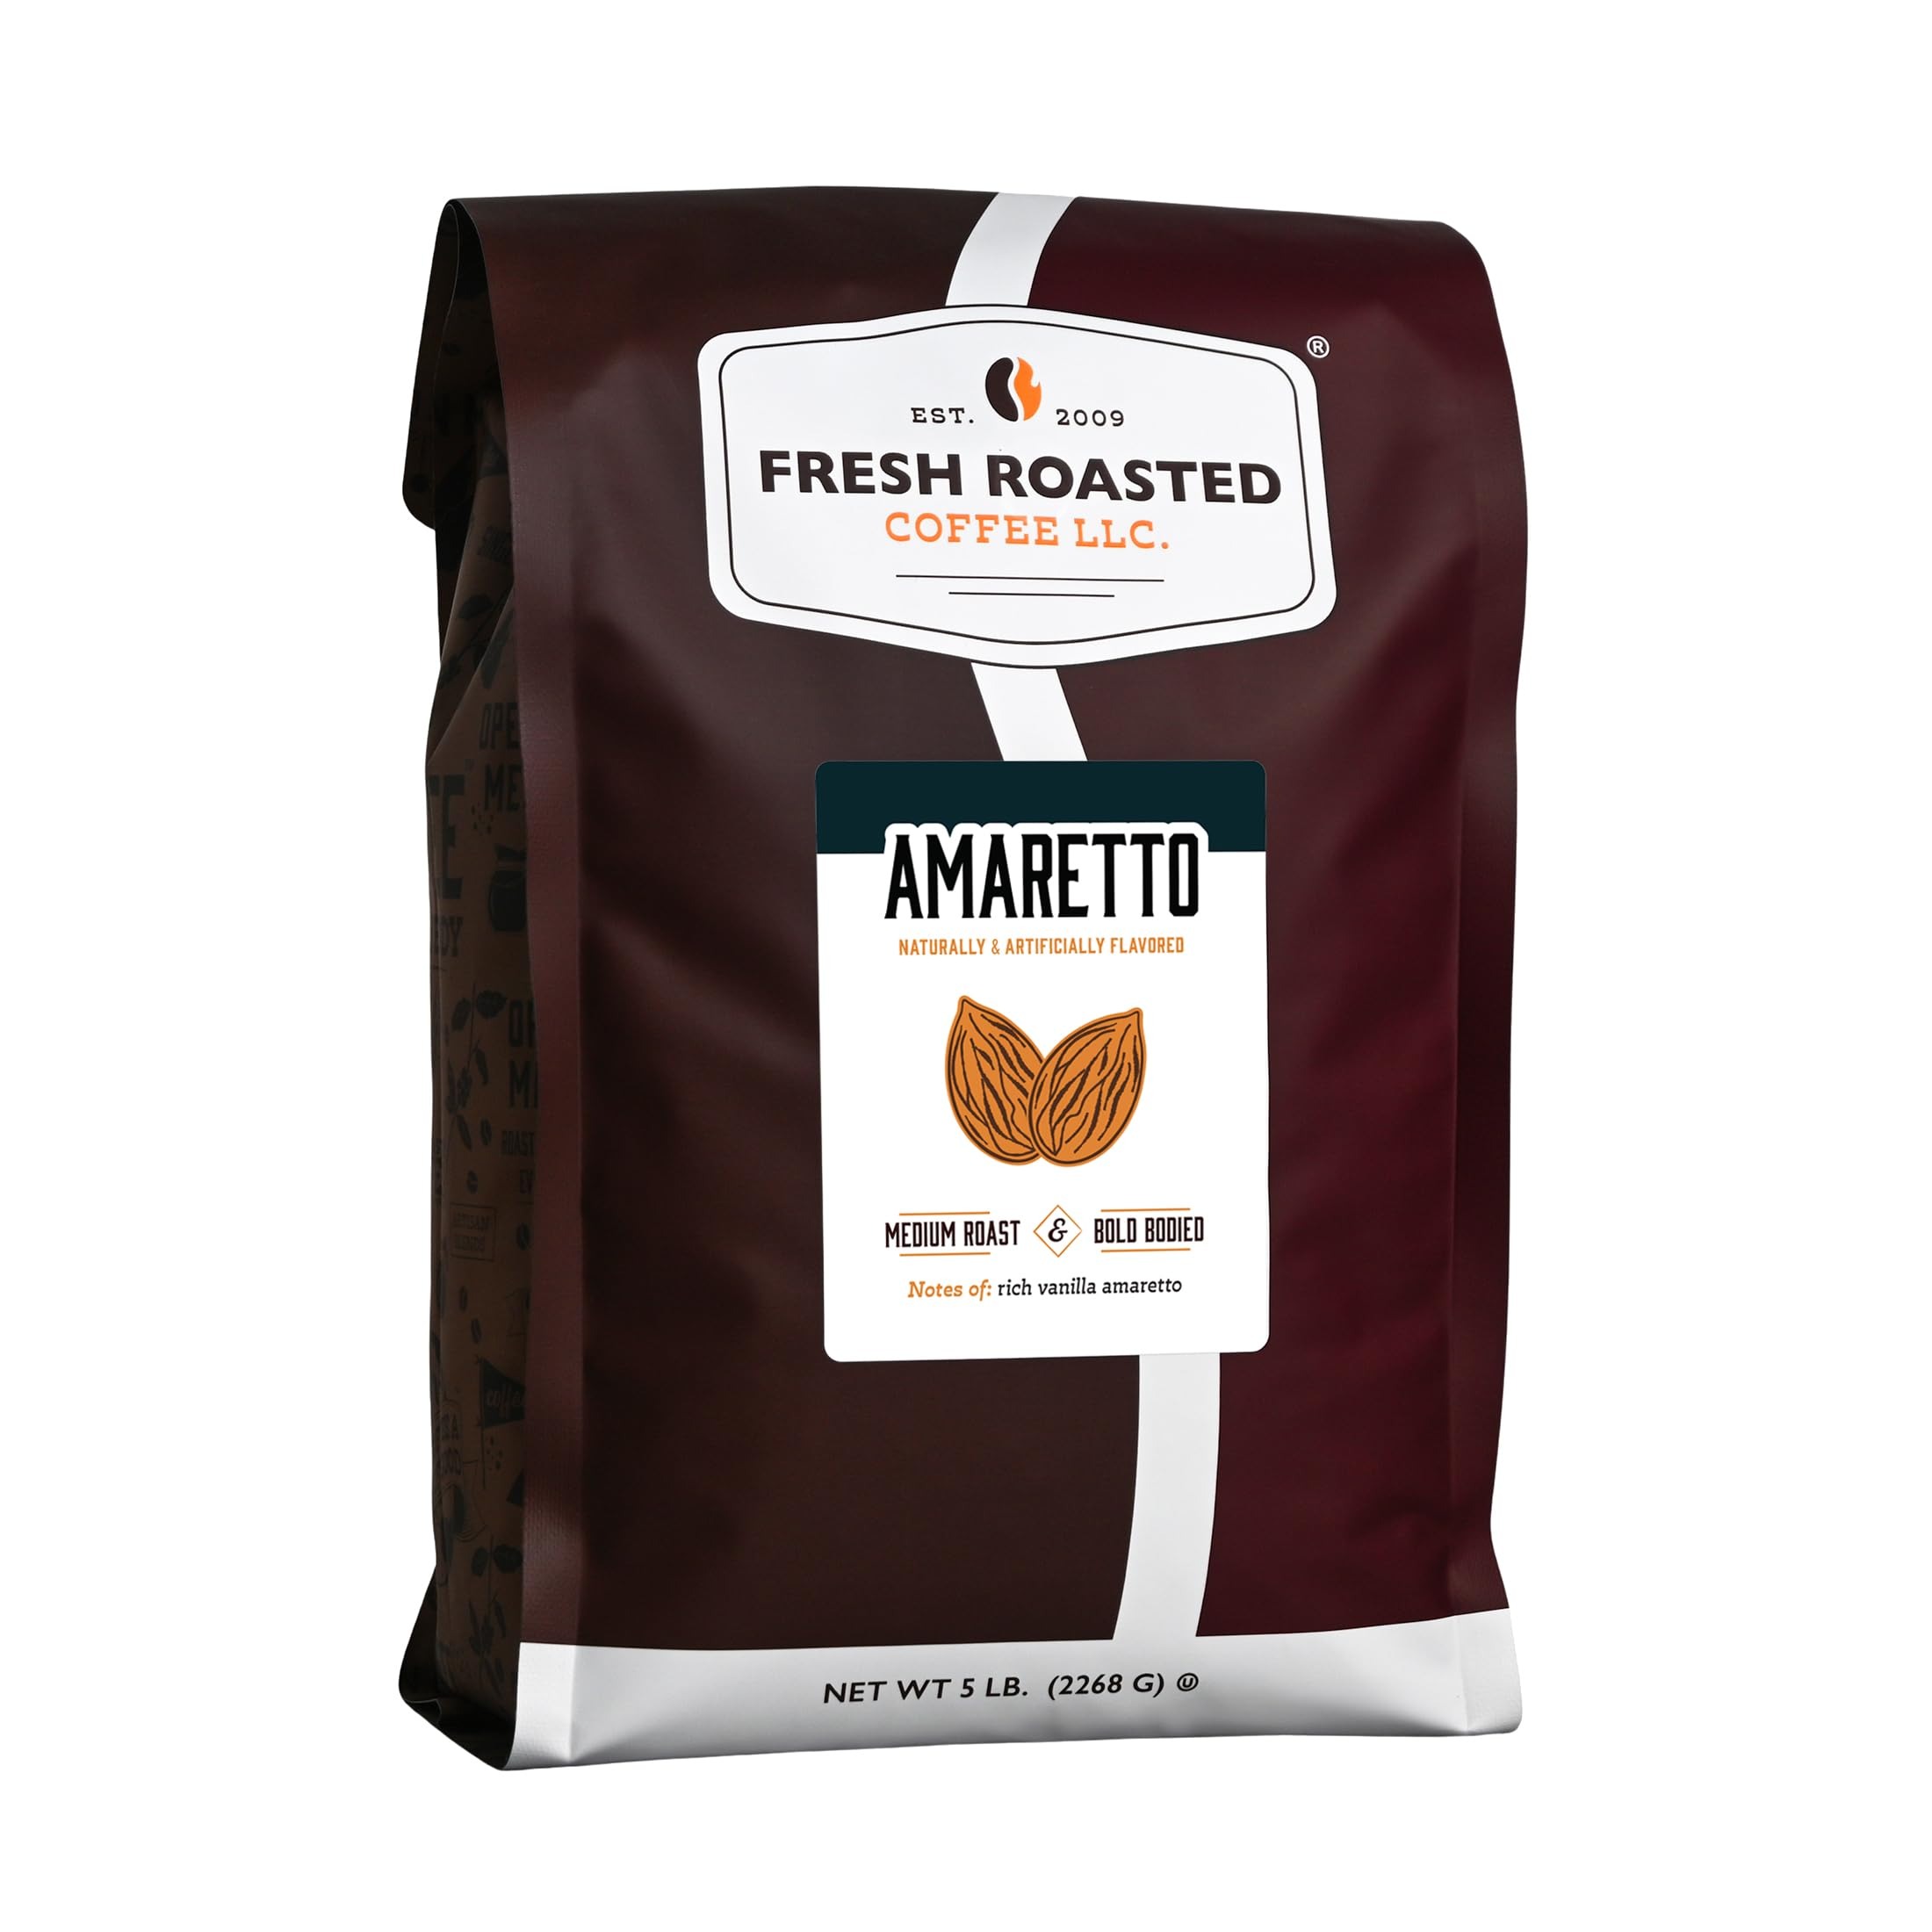
Item Name: Fresh Roasted Coffee, Amaretto Flavored Coffee, 5 lb, Medium Roast, Kosher, Whole Bean
Bullet Point 1: Sweet almond Amaretto flavor and Fresh Roasted Coffee comes together in this classic, delicious combination. No alcohol and no calories means you're free to enjoy anytime!
Bullet Point 2: Our Roastmaster meticulously crafts each coffee in our new Flavored Coffee collection to provide the tastiest blends you can imagine. We blend Fresh Roasted Coffee and just the right amount of flavoring to make a new and delicious coffee experience.
Bullet Point 3: COFFEE FOR EVERYBODY whether you’re a casual coffee drinker or a third wave connoisseur. Fresh Roasted Coffee is family-owned, sustainably sourced and proudly roasted, blended, and packaged in the United States of America. We offer more than 80 varieties of whole bean and ground coffee, coffee pods, and unroasted coffee.
Bullet Point 4: Fresh Roasted Coffee is roasted on Loring SmartRoasters to reduce our carbon footprint and provide superior flavor. Fresh Roasted Coffee nitrogen flushes every bag to remove flavor-stealing oxygen and keep your coffee at its freshest and best tasting for as long as possible. Fresh Roasted Coffee bags are resealable and feature a one-way degassing valve.
Bullet Point 5: GROWN RESPONSIBLY, ROASTED RESPONSIBLY. We’re committed to sustainability from sourcing to roasting to packaging. Our flavored selections use 100% Arabica coffee beans as well as natural and artificial flavorings.
Product Description: Amaretto is derived from the diminutive form of the Italian word amaro which mean "bitter". But there's nothing bitter about our Amaretto Flavored Coffee! We start with Fresh Roasted Coffee, which is never bitter, and add just the right amount of Amaretto* flavoring to produce this classic flavor combination. Enjoy it plain or with a dash of cream or non-dairy creamer. We've taken Fresh Roasted to the next level of flavor - introducing Fresh Roasted Flavored Coffee! Each bag is filled with Fresh Roasted Coffee and natural and artificial flavors - nothing else. Every variety is sugar free and full of flavor. And just like our regular coffee, each and every bag is nitrogen flushed to maximize freshness. *Does not contain alcohol.
Value: 80.0
Unit: Ounce

Price: 49.99